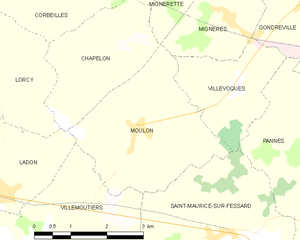
Moulon est une commune française, située dans le département du Loiret en région Centre-Val de Loire.